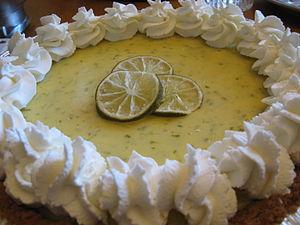
La cuisine des États-Unis est extrêmement diversifiée et difficile à définir, les États-Unis ayant attiré des immigrants du monde entier, apportant chacun leur culture et leurs goûts culinaires.